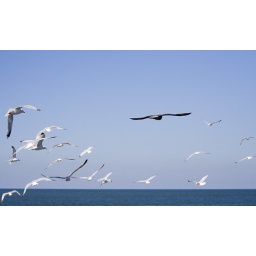
Lots of birds in a blue sky scenery.